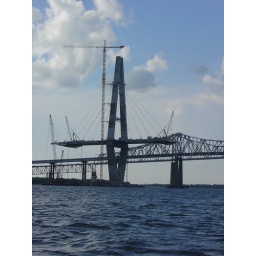
Cooper river bridge under construction.